Artillery fuze

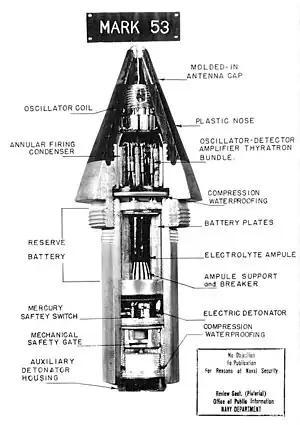
Mk 53 Proximity fuze for an artillery shell, circa 1945

The benefits of a fuze that functioned when it detected a target in proximity are obvious, particularly for use against aircraft. The first such fuze seems to have been developed by the British in the 1930s for use with their anti-aircraft 'unrotated projectiles' – rockets. These used a photo-electric fuze.